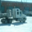
Label: truck